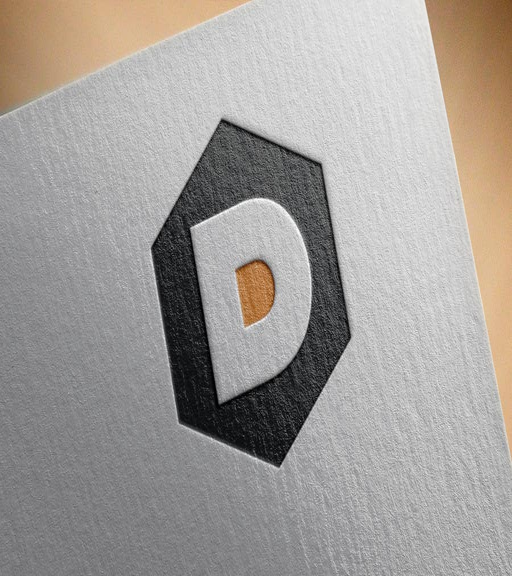
contest entry # for need logo